Margaret McPhun

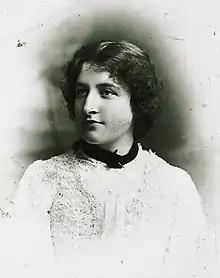

Margaret Pollock McPhun (8 July 1876 – 1960) was a Scottish suffragette from Glasgow who served two months in Holloway Prison in London and composed a poem about another imprisoned activist Janie Allan.